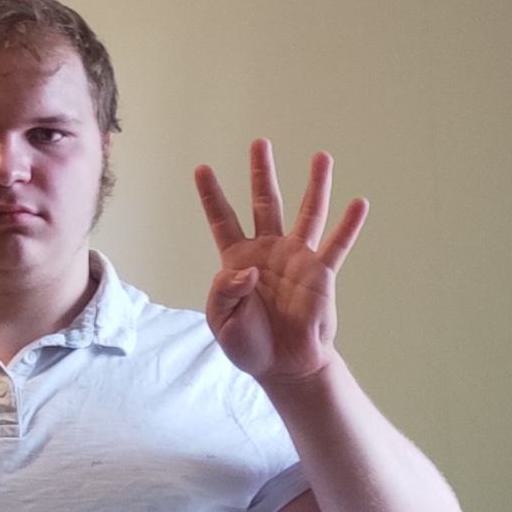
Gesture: four